Sports in Newark, New Jersey

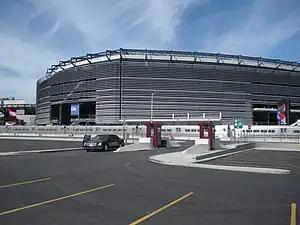
Met Life Stadium and Meadowlands station

The New Jersey Devils of the National Hockey League moved in 2007 from the Continental Airlines Arena in the Meadowlands to the Prudential Center, an arena jointly financed by the team and the city. Part of the 2012 Stanley Cup Finals were played there.